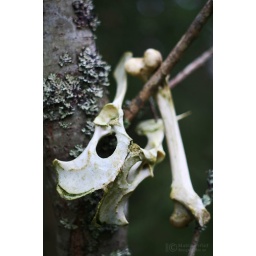
A animalhead found on a tree in the forest yesterday.